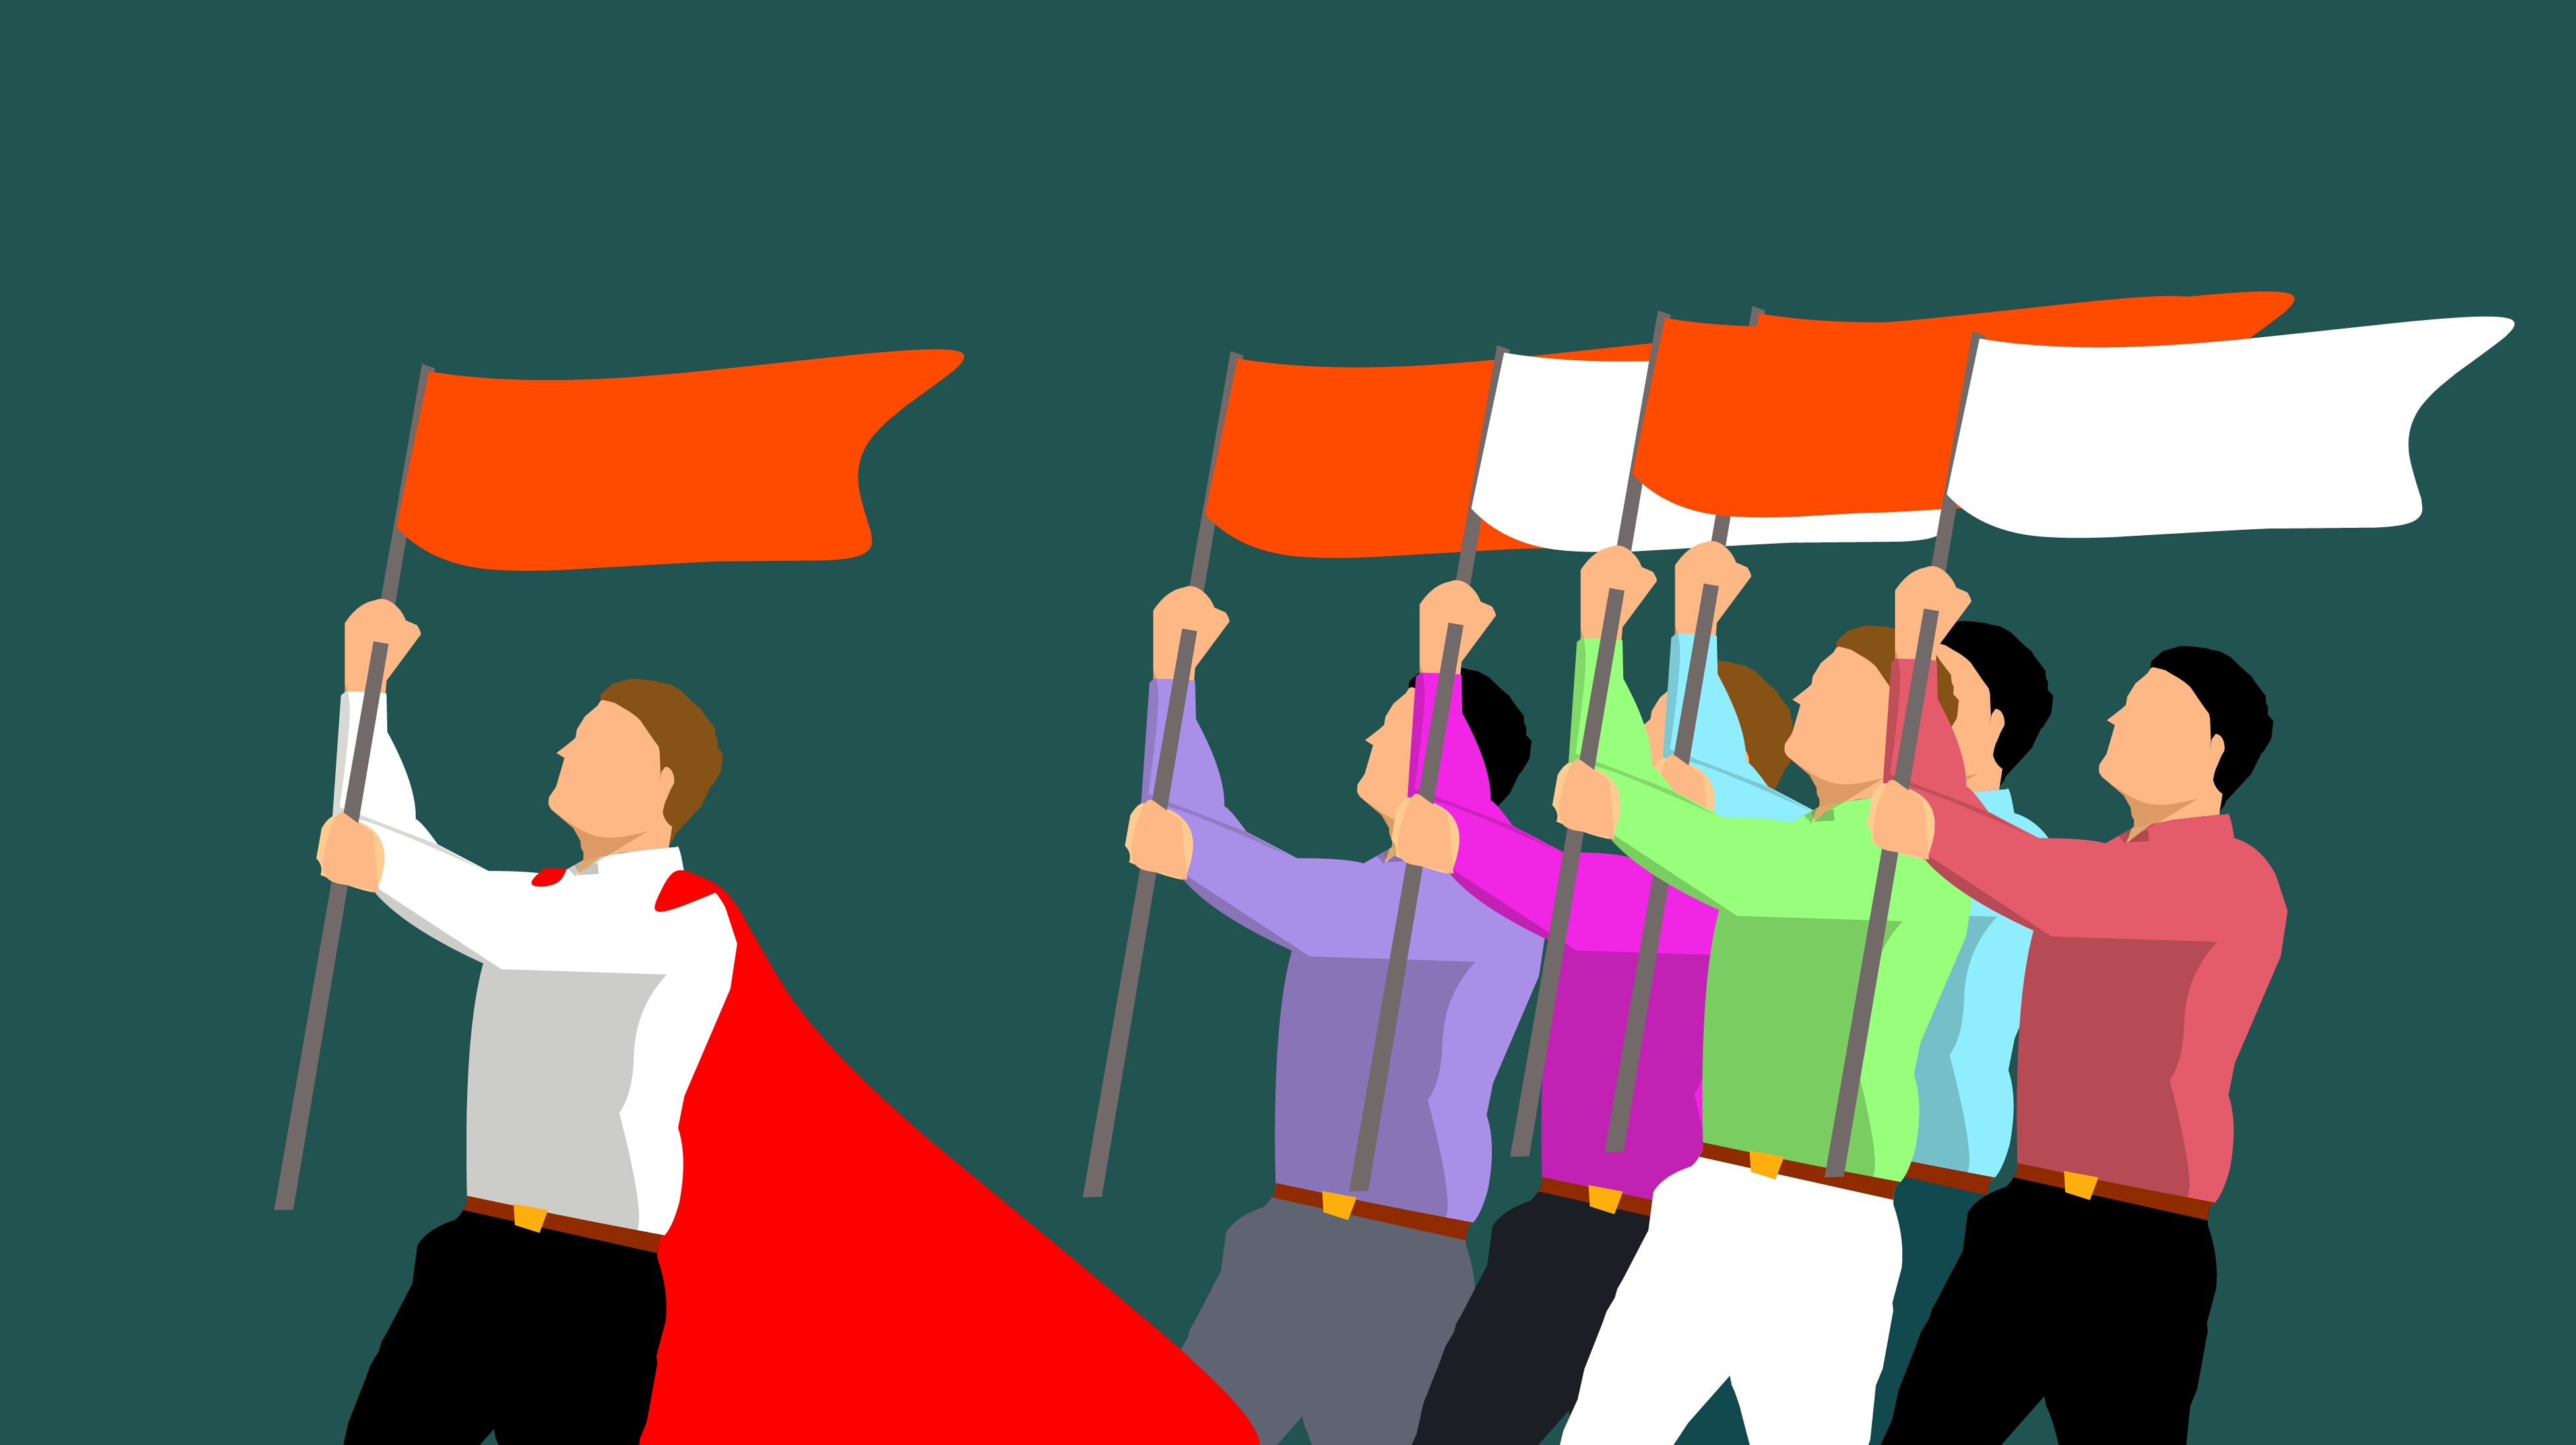
leading, business team, businessmen, ceo, common, goals, cooperation, education, financial, following, group, growing, growth, higher, human, joining, leader, leadership, management, metaphor, opportunity, people, red, rising, sky, strategic, strategy, success, teamwork, trust, unity, working together, social group, art, fun, human behavior, illustration, team, font, communication, graphic design, conversation